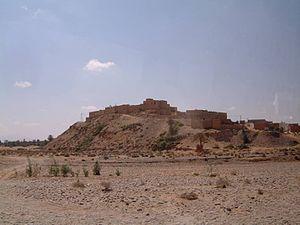
La province de Taroudant est une subdivision à dominante rurale de la région marocaine de Souss-Massa. Elle tire son nom de son chef-lieu, Taroudant.
Taroudannt, couramment écrit Taroudant, est une ville du Sud-Ouest du Maroc située dans la plaine du Souss, chef-lieu de la province du même nom. En 2014, elle comptait 80 149 habitants.